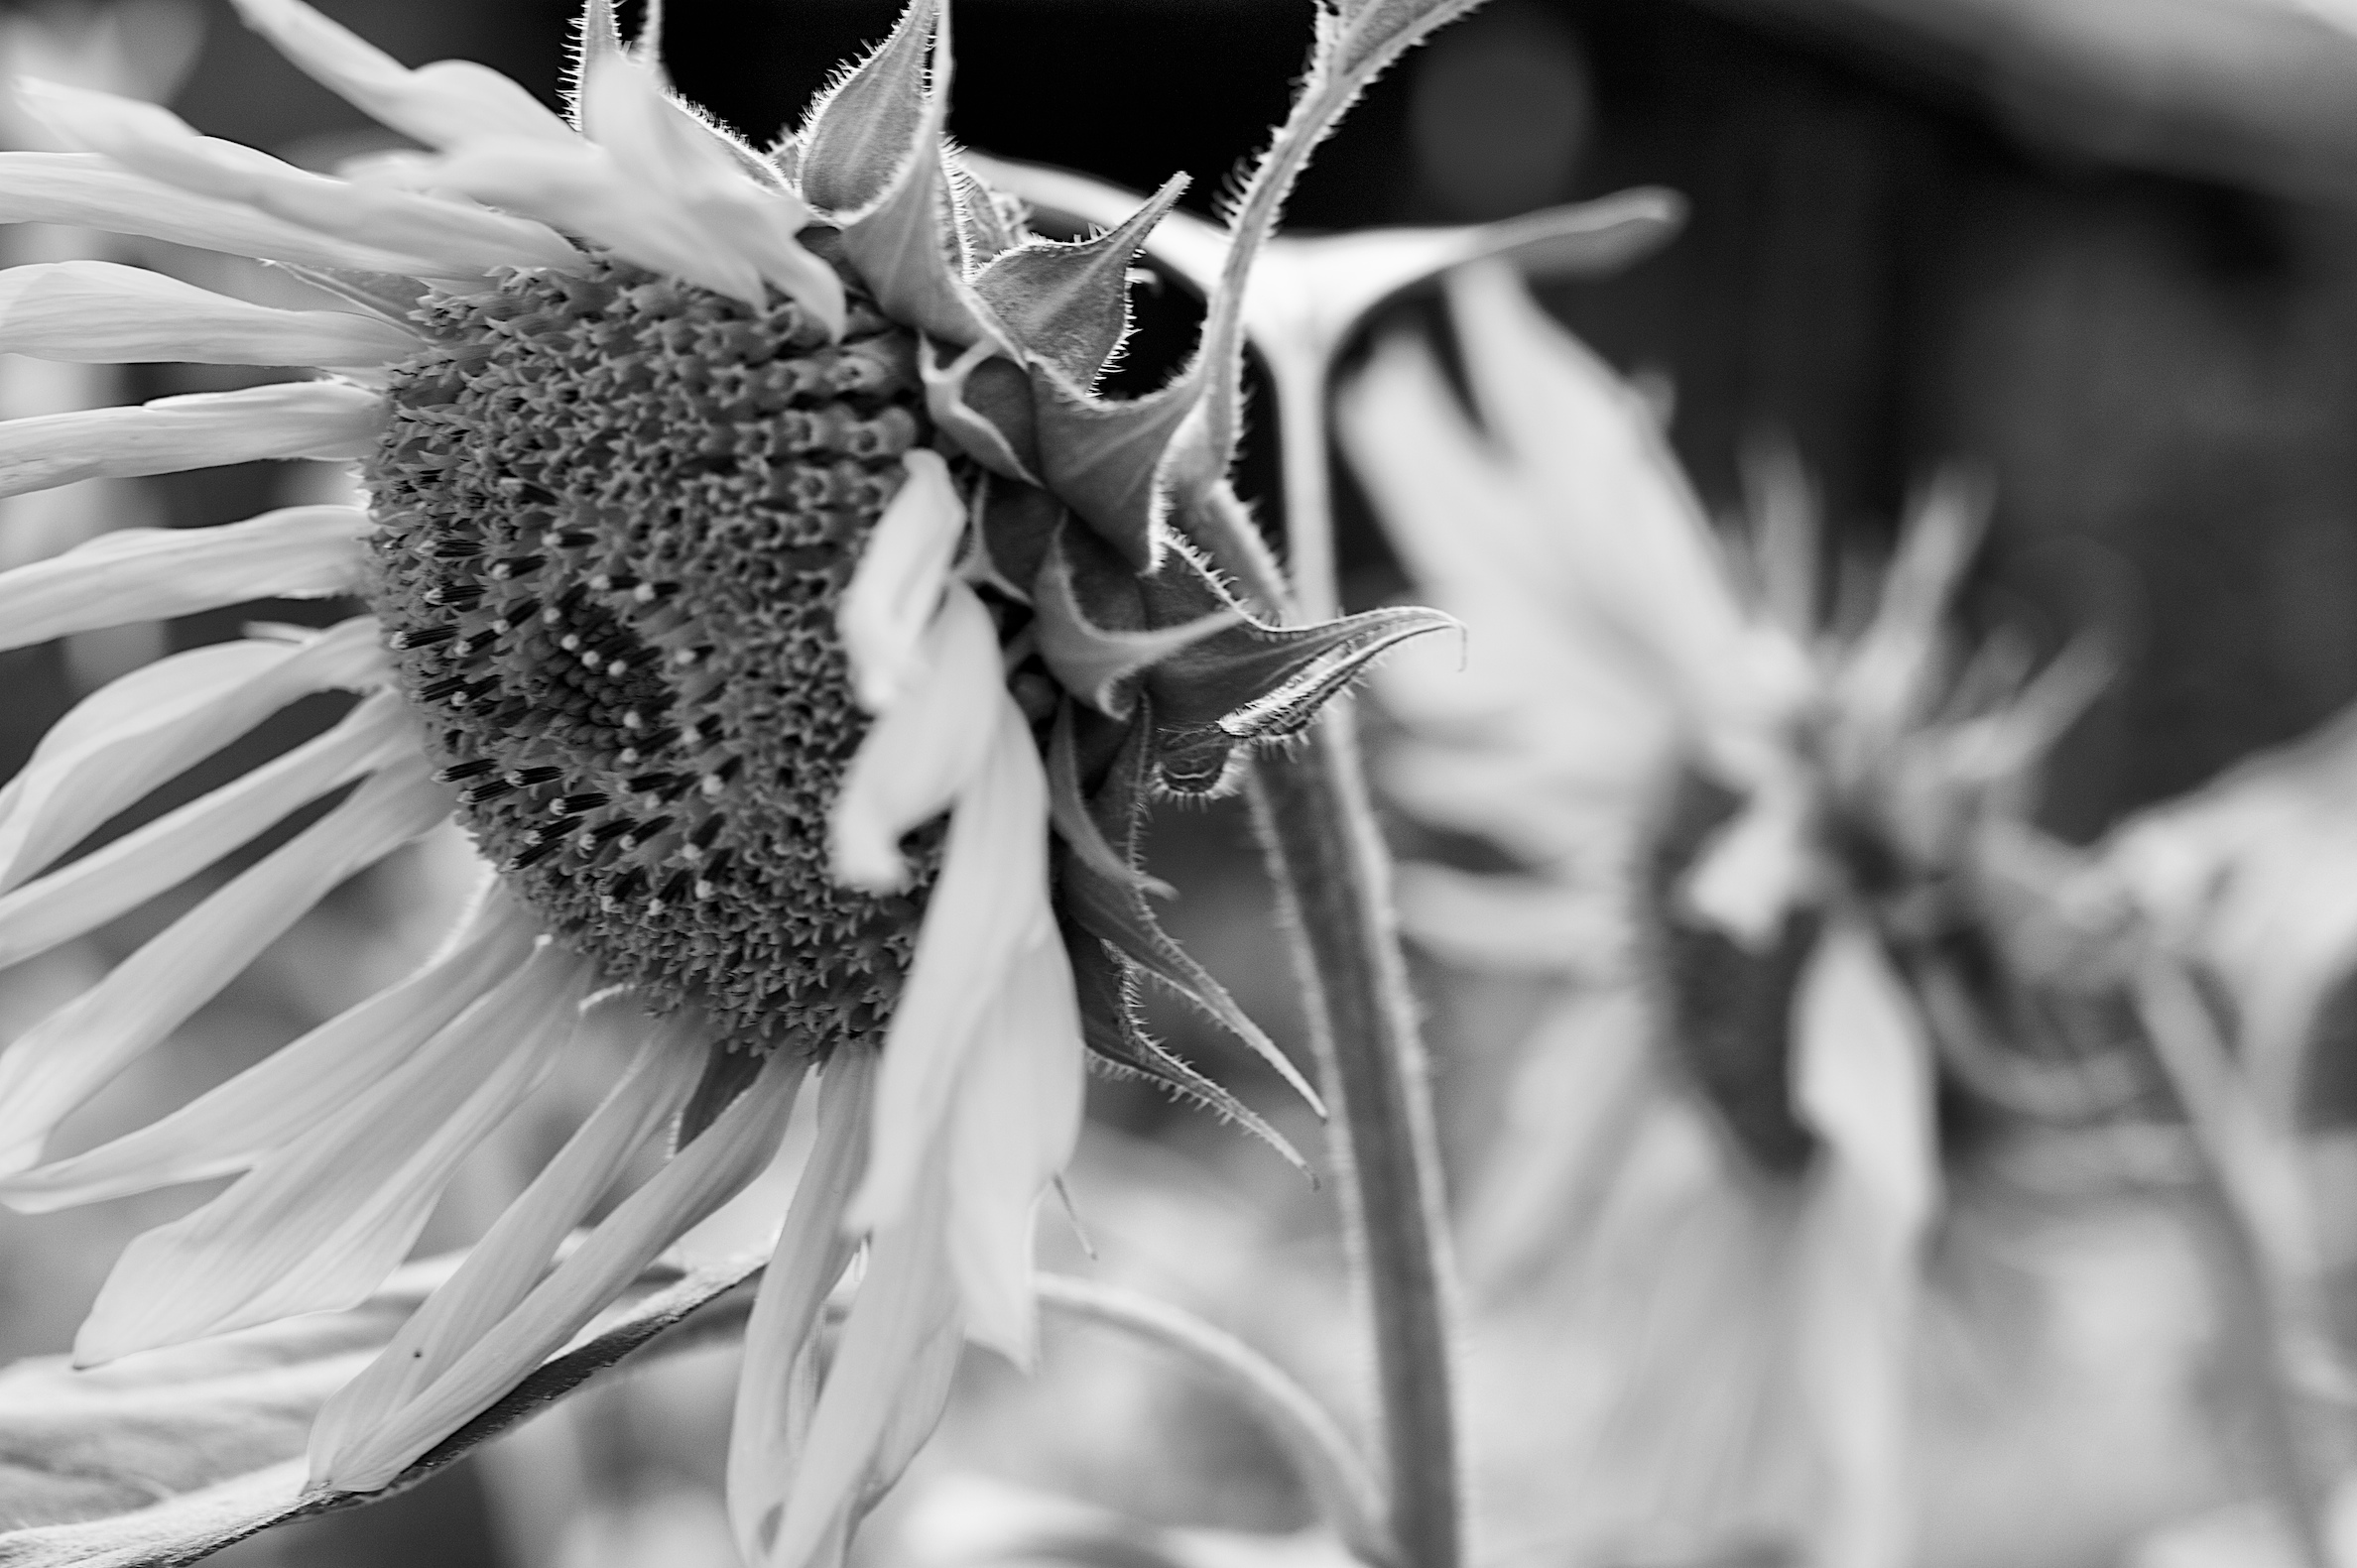
branch, black and white, plant, white, photography, leaf, flower, petal, spring, botany, black, monochrome, flora, close up, 2009365, macro photography, flowering plant, daisy family, monochrome photography, plant stem, land plant